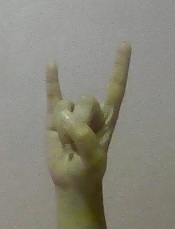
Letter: la